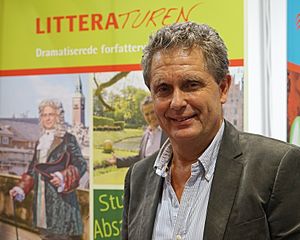
Christian Steffensen
Christian Steffensen - dansk skuespiller under Bogforum 2015 i København"
Christian Steffensen, er en dansk skuespiller, der bl.a. har medvirket i Matador. Han er uddannet ved skuespillerskolen ved Odense Teater i 1978.